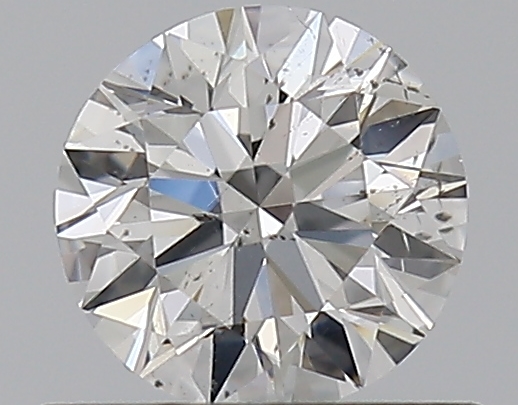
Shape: round
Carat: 0.5
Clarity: SI1
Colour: G
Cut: VG
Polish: EX
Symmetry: VG
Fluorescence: N
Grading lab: GIA
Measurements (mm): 5.01 x 5.08 x 3.13